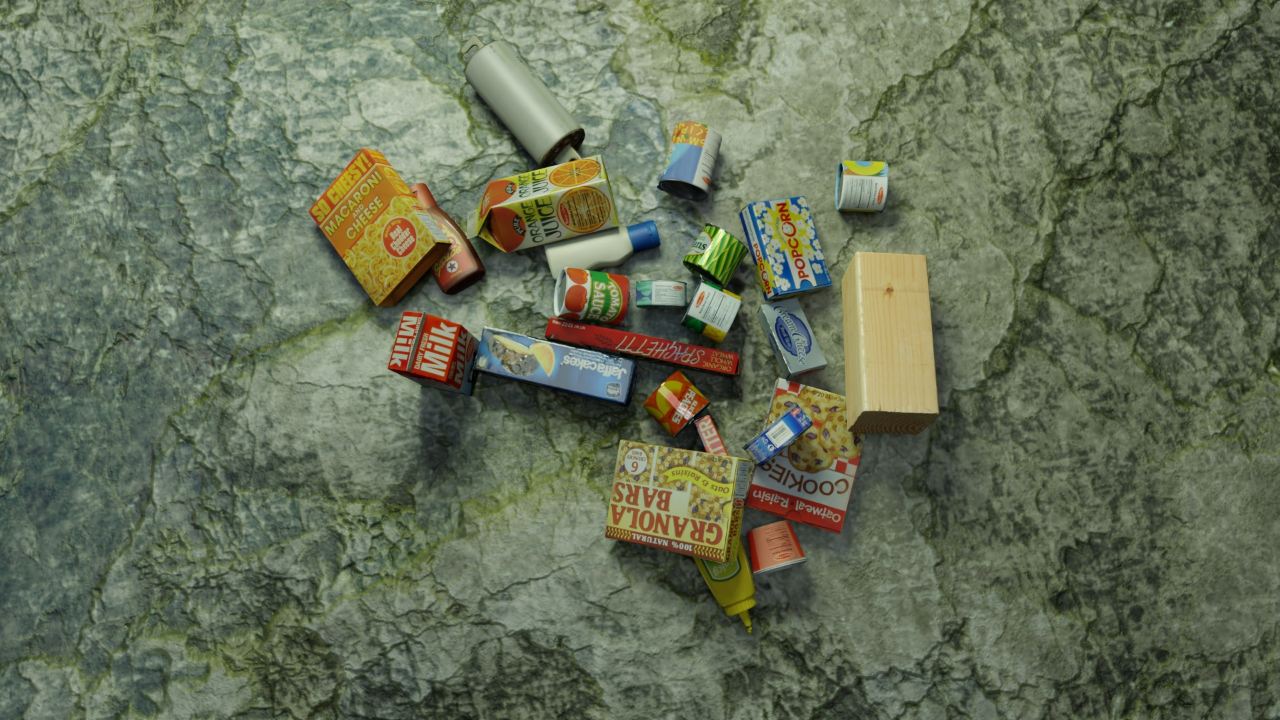
Question:
What are the five normalized (x, y) points between 0 and 1 in the image that define the grasp plane for the can of alphabet soup? Your answer should be as Grasp center: [], Left finger base: [], Right finger base: [], Left finger tip: [], Right finger tip: [].
Answer: Grasp center: [0.513281, 0.245833], Left finger base: [0.502344, 0.193056], Right finger base: [0.524219, 0.3], Left finger tip: [0.504687, 0.206944], Right finger tip: [0.525781, 0.309722]